Divine Child High School

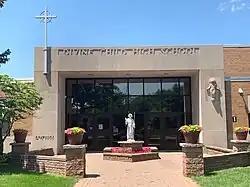
Divine Child High School

Divine Child High School, commonly known as Divine Child (DC), is a private, Roman Catholic, college-preparatory, parochial high school in Dearborn, Michigan, United States. Divine Child is a highly ranked private high school in Michigan, scoring in the top 15 percent of private schools in the State. Notably, it is the seventh-largest private high school, and the largest co-educational Catholic high school in the State.